Architecture of Leeds

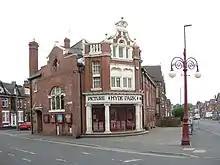
Hyde Park Picture House

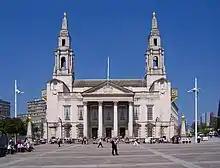
Leeds Civic Hall in Millennium Square

Leeds' growth in the 19th century led to mass migration to the city; this resulted in many areas of the city becoming overcrowded and many new houses being built. The industrial revolution led to the increase in both working and middle classes, leading to the building of many new houses, aimed at both classes. The most common form of housing to be built for the working classes was the 'back to back'. Back to back terrace houses were built in the largely working class districts of Harehills, Holbeck, Hunslet, Beeston and Armley, whilst larger through terrace houses were built for the middle classes in Headingley and Kirkstall. Chapeltown developed as an affluent district of Leeds, and boasts many large Victorian villas, however the popularity of outer suburbs such as Roundhay towards the late 20th century brought land values down in Chapeltown and the area fell into decline.